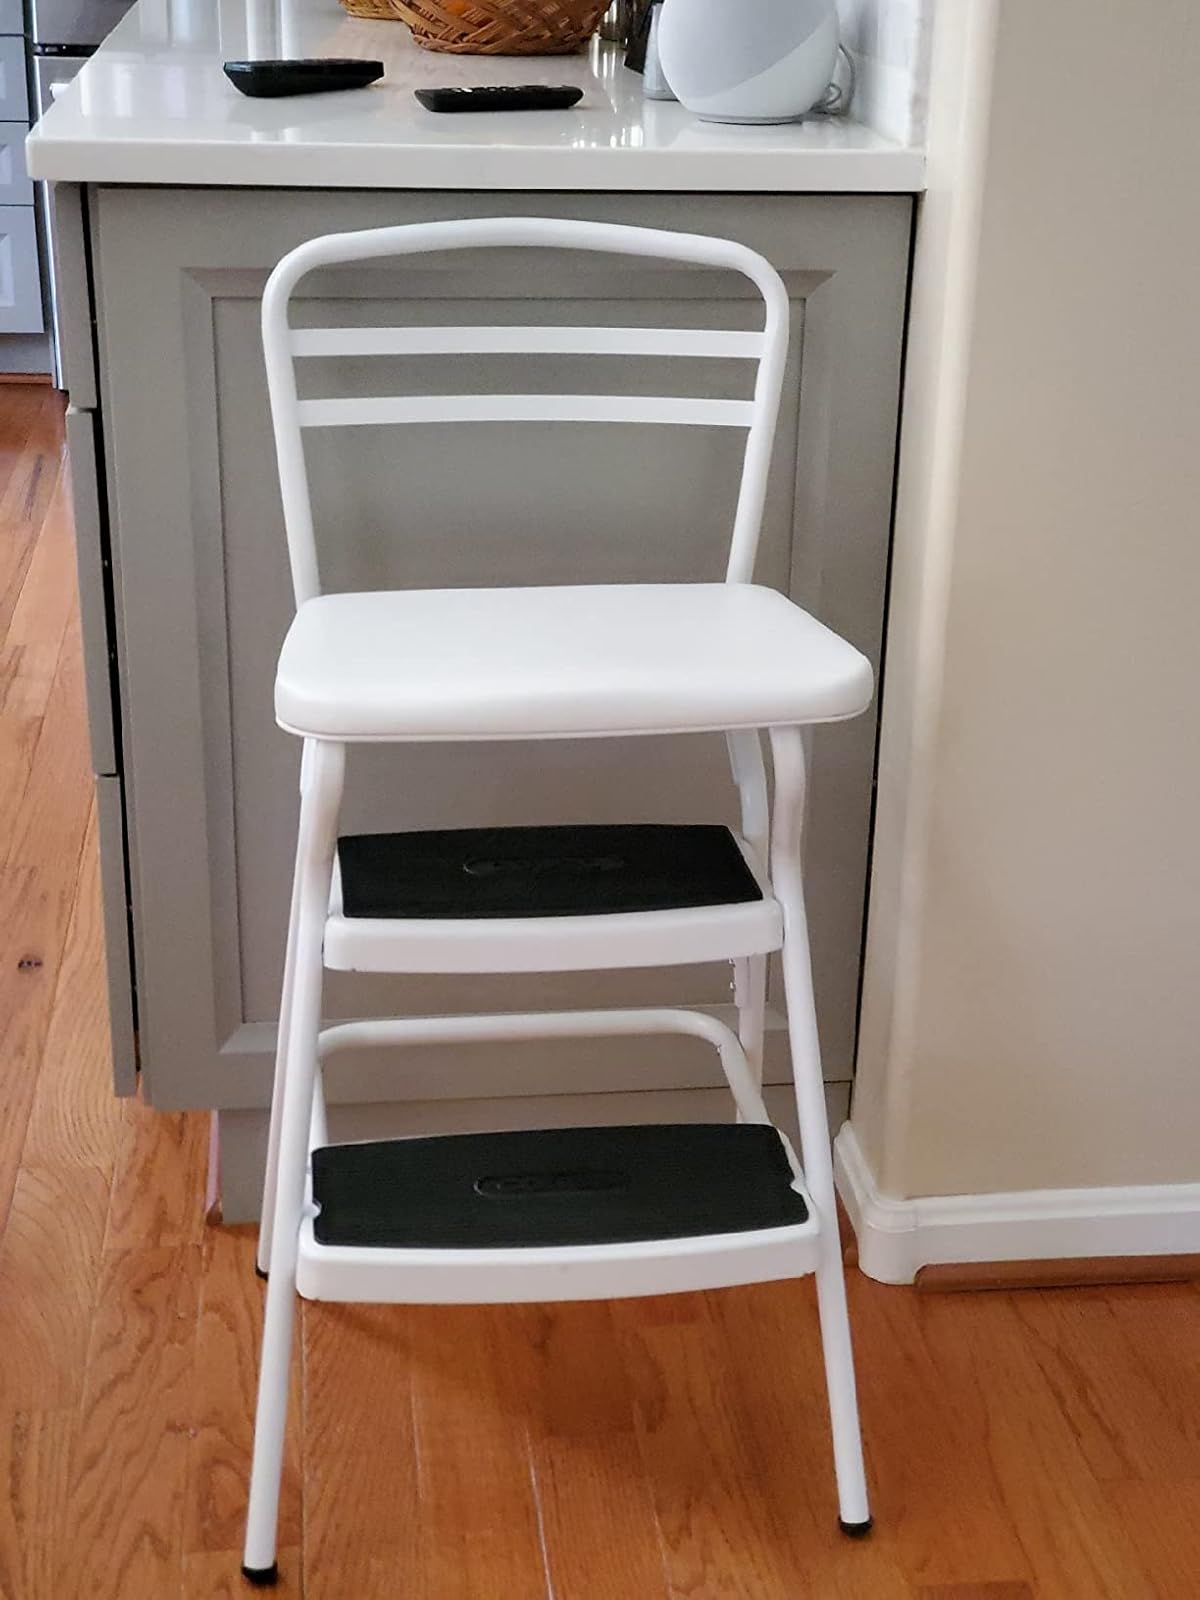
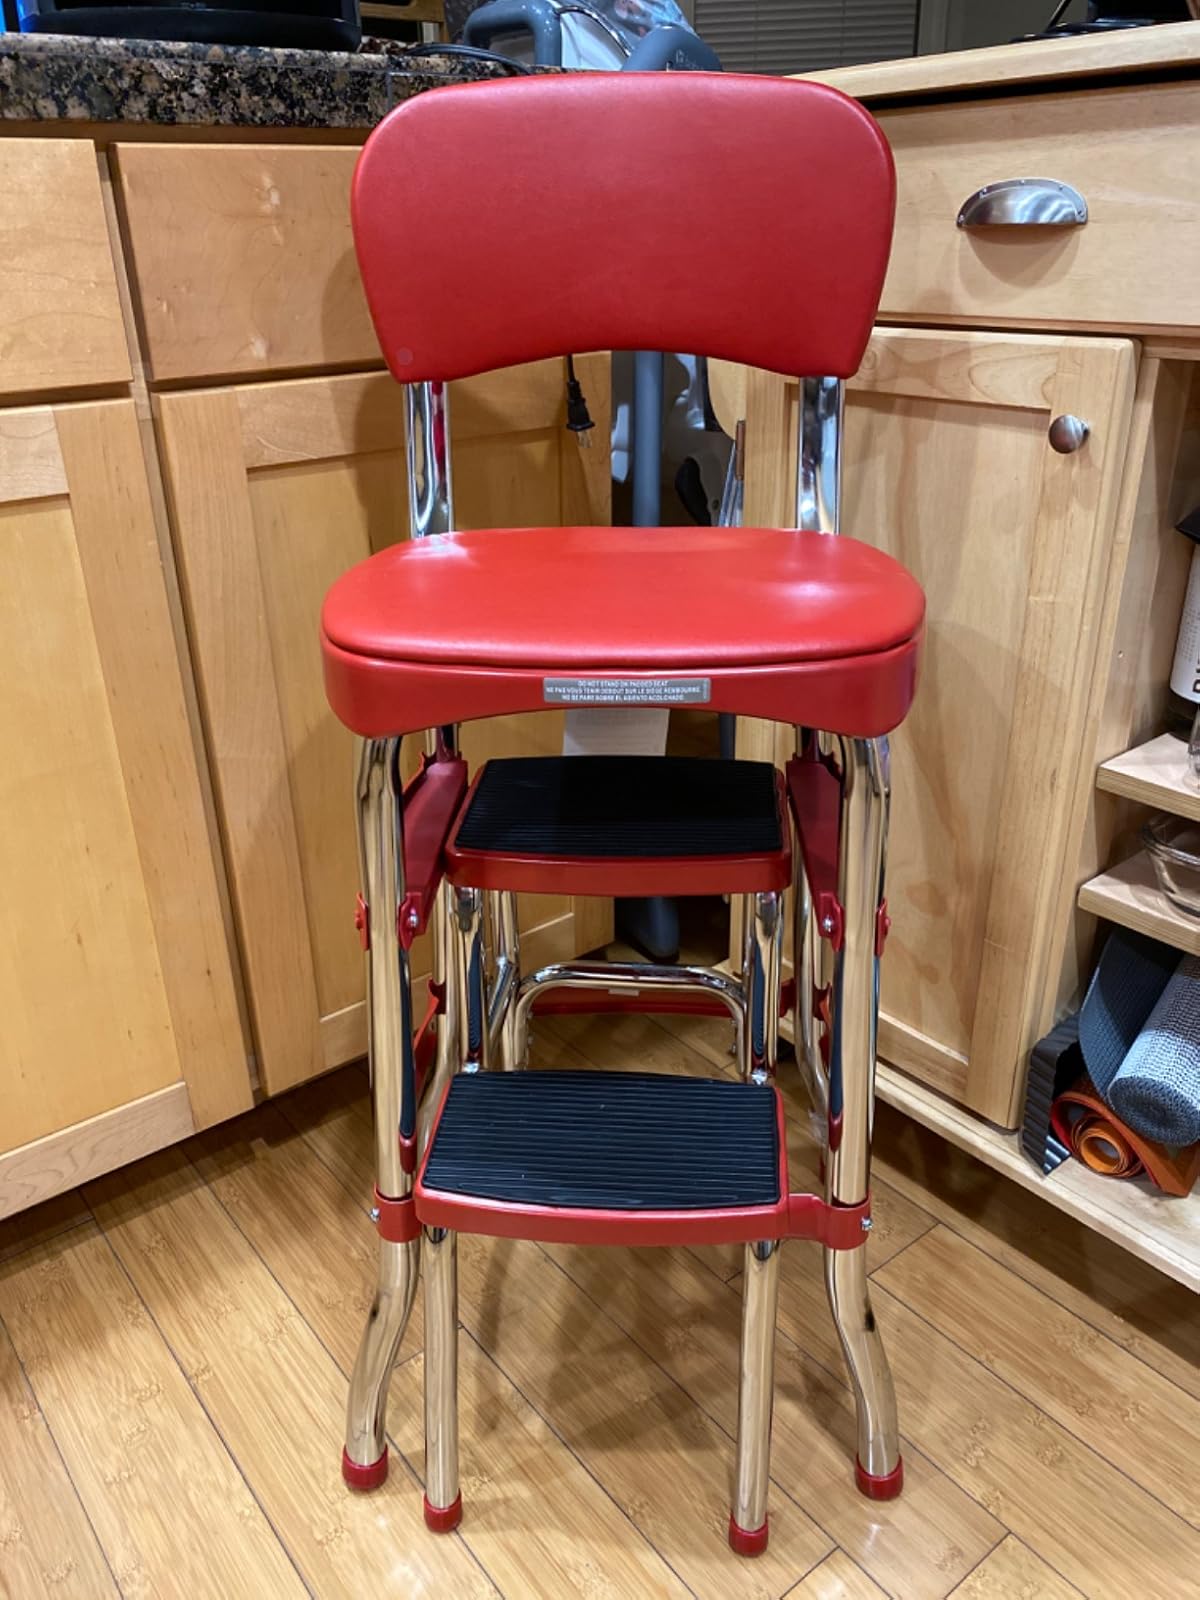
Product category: items_chair
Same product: no